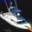
Label: ship